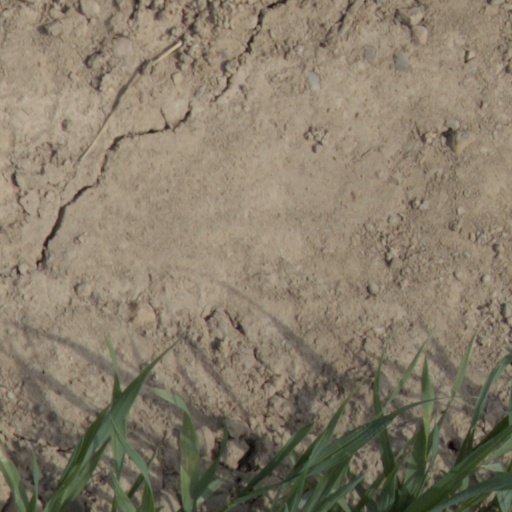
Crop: wheat